Leon County Pleistocene coastal terraces

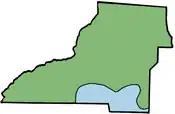
Leon County and the Penholoway terrace and coastline.

The Penholoway terrace and shoreline was assigned by Cooke and named after Penholoway Creek in Wayne County, Georgia and is associated with the Sangamonian Stage. The Penholoway is defined by sediments located at above current mean sea level. The seaward boundary is generally better defined than the landward boundary. In Leon County, the Penholoway is a reduction of the Wicomico.